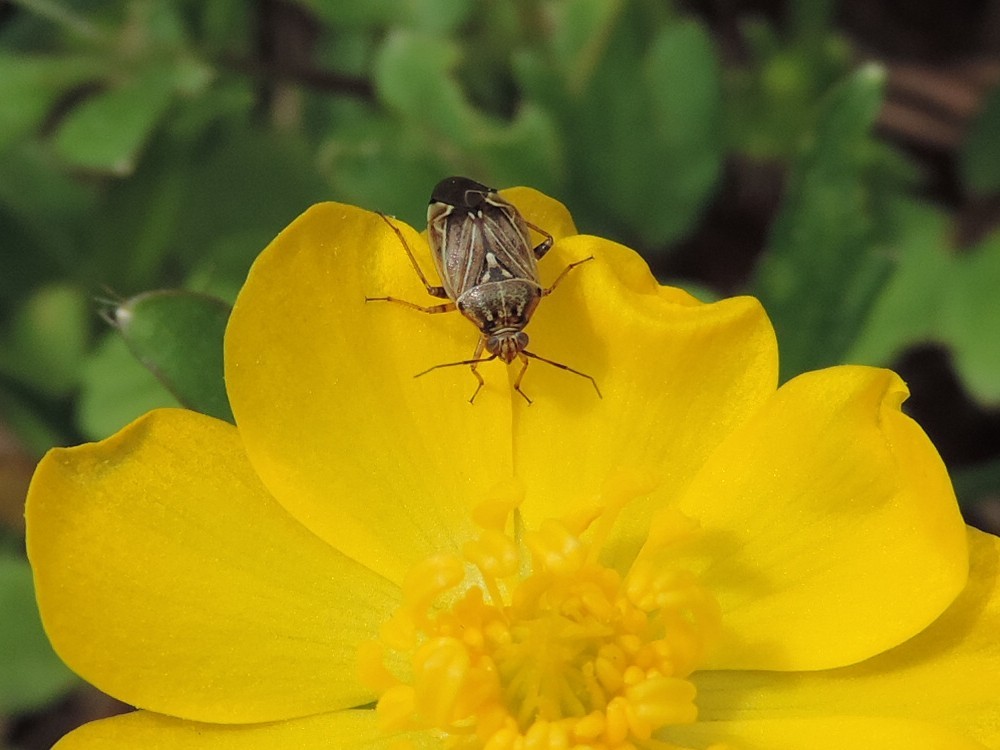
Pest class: lygus_bug